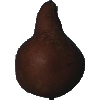
Label: Pear Kaiser 1